Spalding Priory

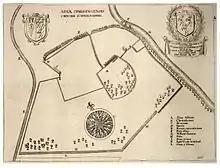
The priory precinct in a 17th-century engraving by Wenceslas Hollar

Spalding Priory was a small Benedictine house in the town of Spalding, Lincolnshire, dedicated to St Mary the Virgin and St Nicholas.